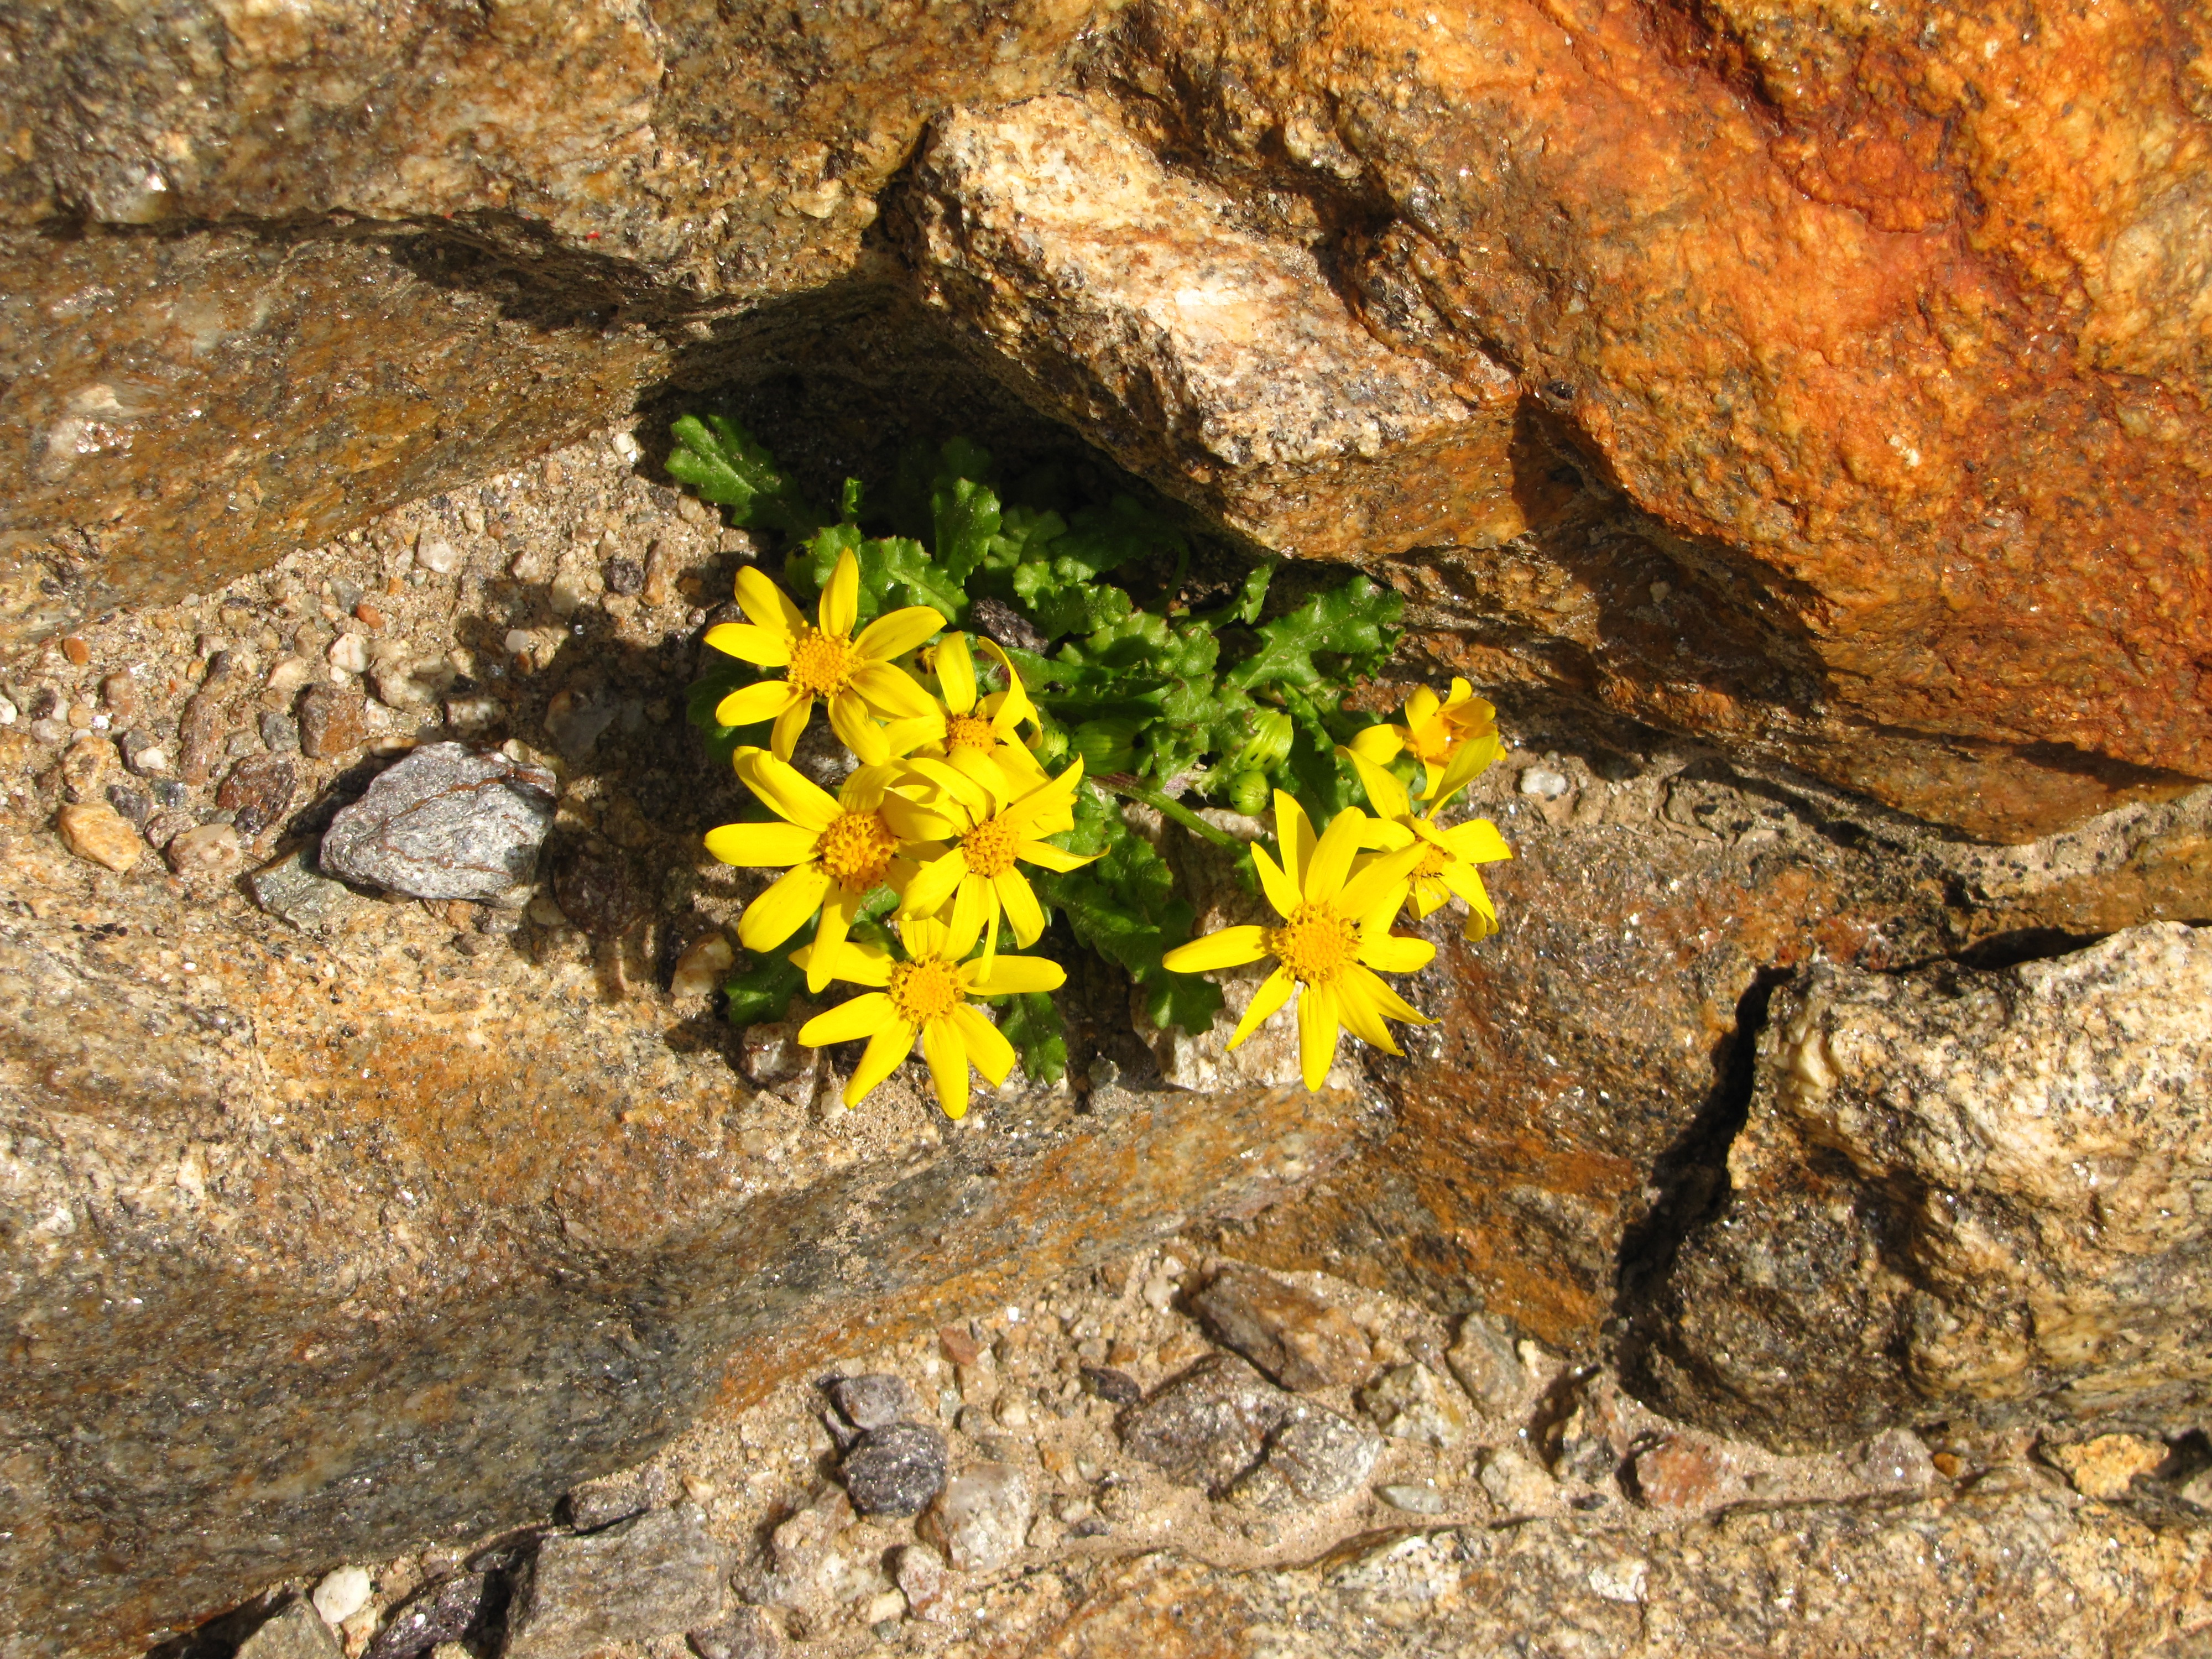
tree, rock, plant, leaf, flower, autumn, soil, flora, wildflower, flowers, stones, geology, mountains, land plant